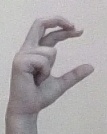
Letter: thal